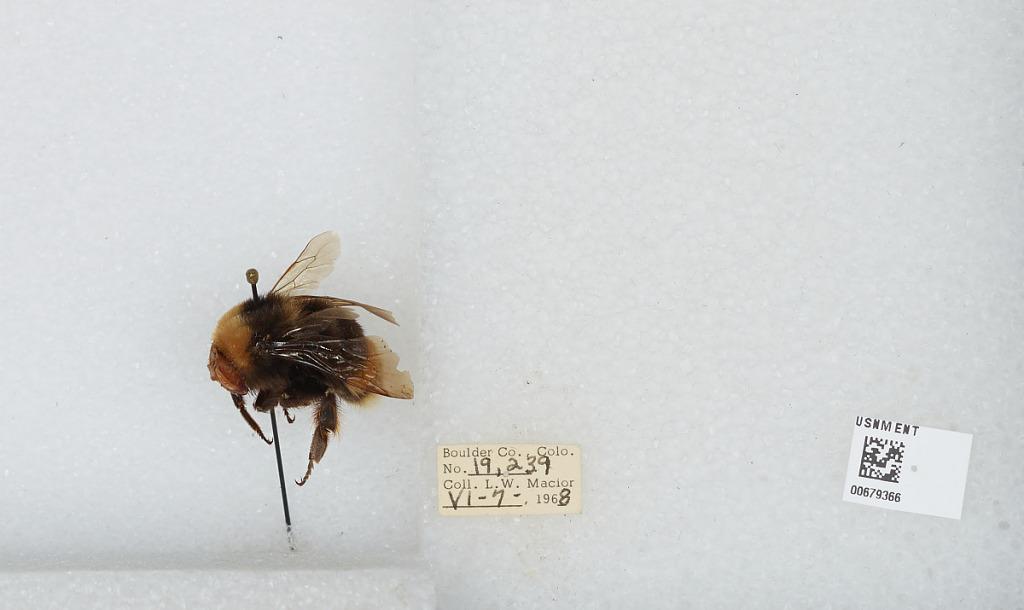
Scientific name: Bombus (Bombus) occidentalis Greene
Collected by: L. Macior
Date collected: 1968-6-7
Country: United States
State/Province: Colorado
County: Boulder
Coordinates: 40.7833, -105.27